Tiffany Hendra

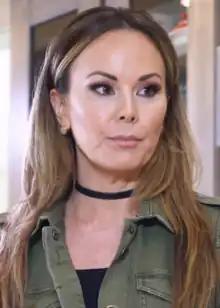
Hendra in 2017

Tiffany Hendra (née Bolton; born August 21, 1971) is an American actress and television personality best known for the Bravo reality-television show "The Real Housewives of Dallas".